The Triumph of Time (Birtwistle)

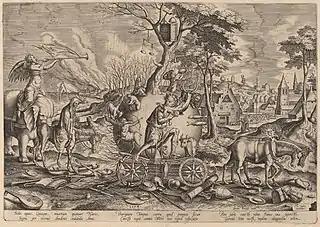

Bruegel's woodcut depicts a procession led by Time, on a chariot drawn by horses, followed by Death. On the background, life seems to continue as usual: maypole dancing, romantic couples, villagers. However, it is clear that Time and Death will catch up to all of them eventually. As Birtwistle explained, Bruegel's image is "made up of a (necessarily) linked chain of material object which have no necessary connexion with each other", which relates to his work as a "piece of music as the sum of musical objects, unrelated to each other, apart from one's decision to juxtapose them in time and space". This reflects the distinction that Bruegel creates between foreground (time passing) and background (time permanent).